Hank Parker Jr.

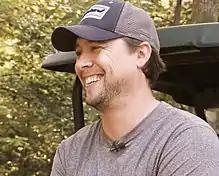
Parker in 2018

Hank Parker Jr. (born October 7, 1974) is an American former stock car racing driver. He last competed part-time in the NASCAR Busch Series driving the No. 60 Ford Taurus For Roush Racing. His brother, Billy Parker, ran part-time in the Busch Series in 2004, and his father, Hank, is a professional outdoorsman.